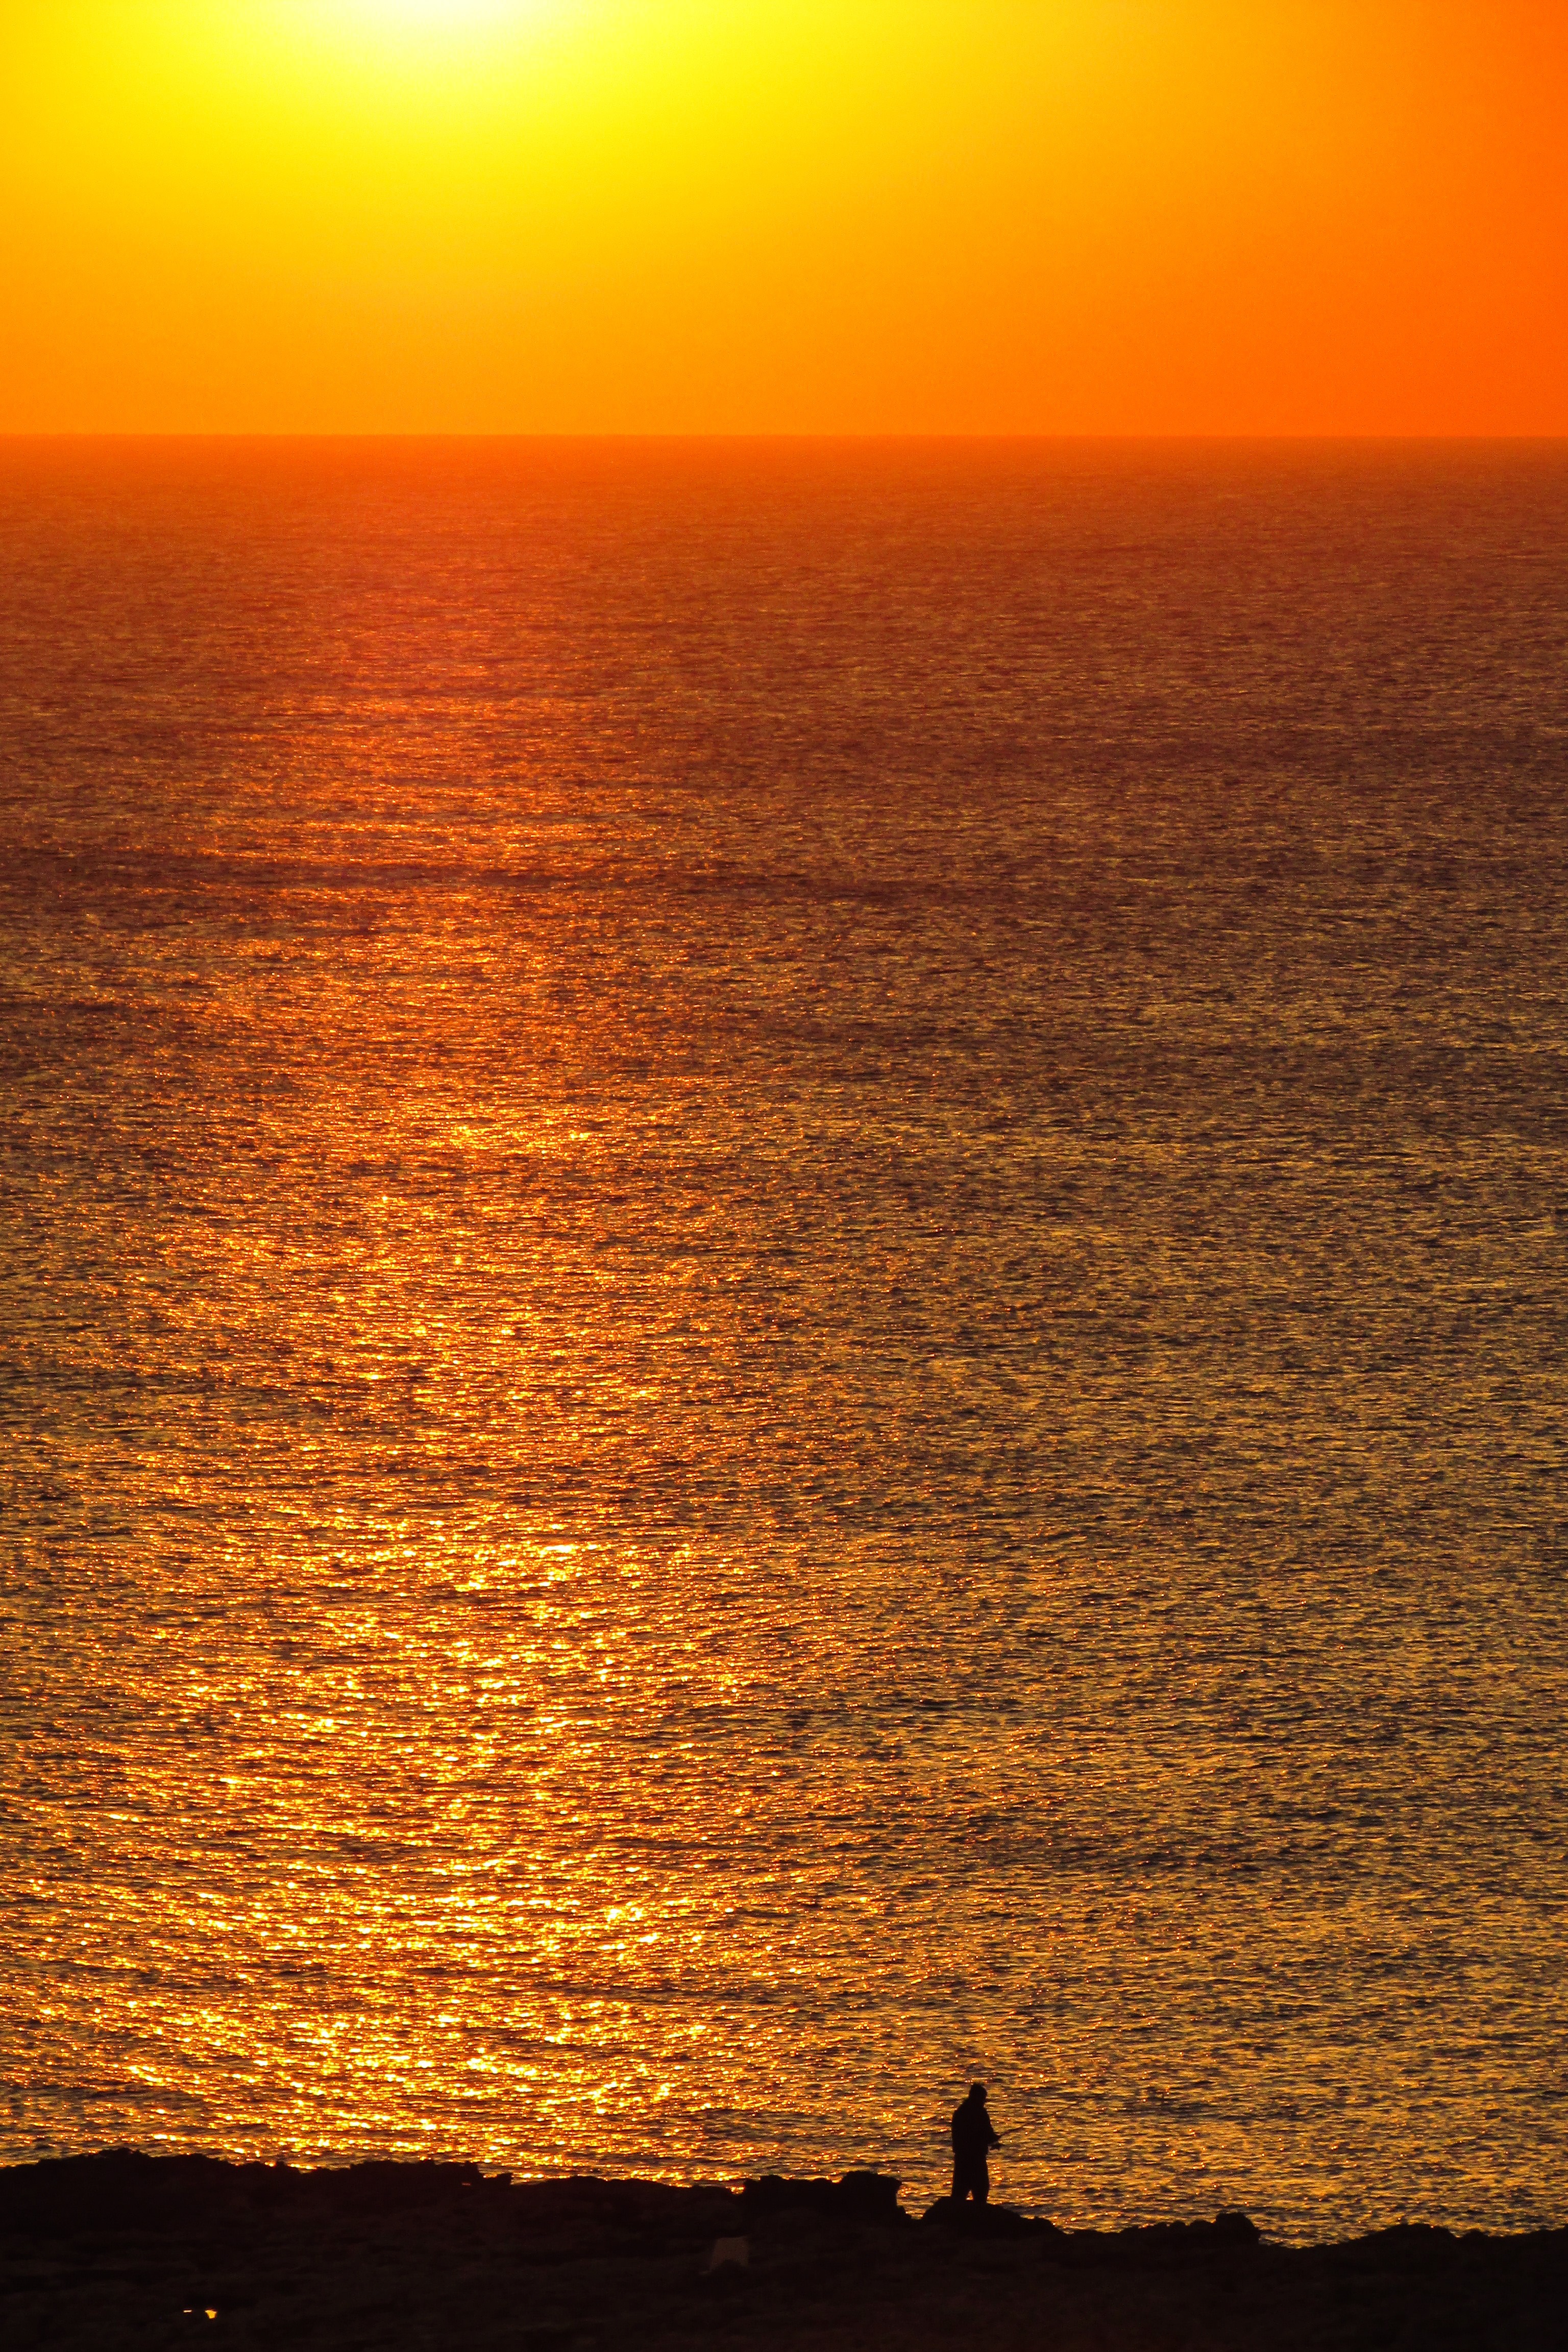
sea, coast, ocean, horizon, sun, sunrise, sunset, sunlight, morning, wave, dawn, dusk, evening, reflection, cavo greko, cyprus, afterglow, red sky at morning